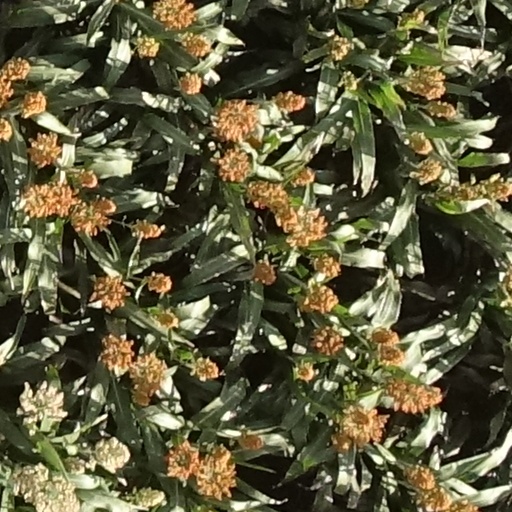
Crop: sorghum